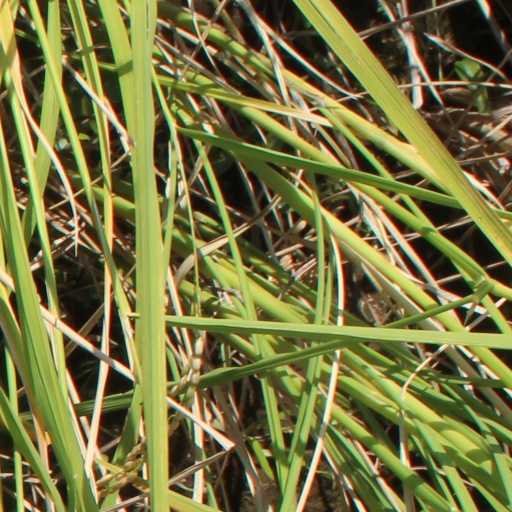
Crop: rice